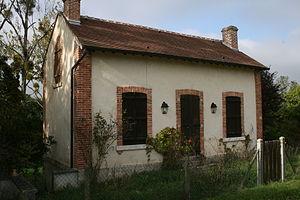
Le canal d'Orléans est une ancienne voie d'eau située dans le département français du Loiret. D’une longueur de 78,65 km, ce canal relie la Loire au canal du Loing et au canal de Briare. Il assure ainsi la continuité par voie d'eau entre Orléans et Paris vers le nord et Briare et les canaux du Centre vers le sud.